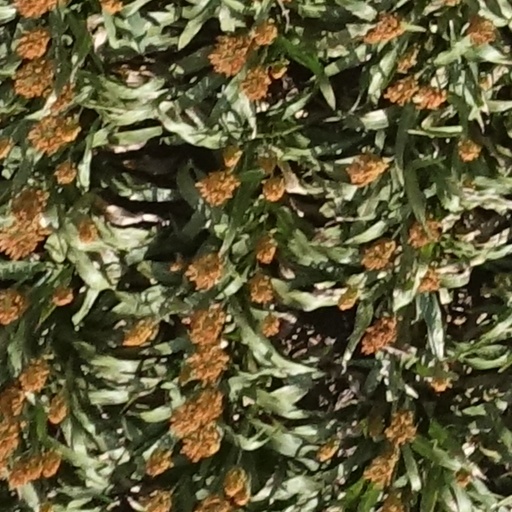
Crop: sorghum